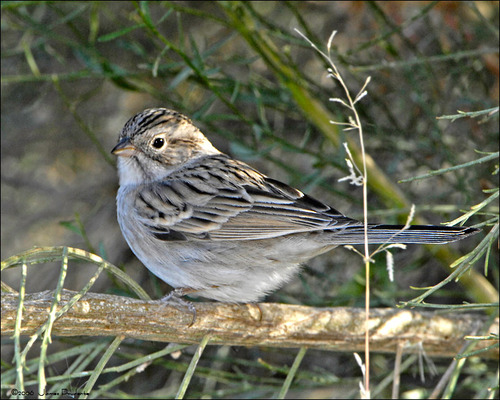
a fat bird with black and white wings, a white belly, and a brown beak.
this bird is brown with black on its wings and has a very short beak.
this bird has a white belly and breast, with a speckled crown and a short pointy bill.
this bird is white and brown in color with a stubby beak, and white eye rings.
this is a small bird with a white breast and belly and black streaks on its head and wing.
this bird has wings that are black and white with a rotund body
this bird is white and black in color, with a stubby beak.
this bird has wings that are black and has a white bellya small brown bird with a pale belly, brown streaked crown and a brown cheek patch.
this bird has wings that are black and has a white belly
Species: Brewer Sparrow